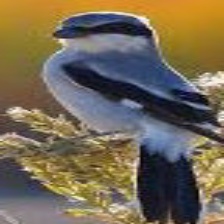
Species: LOGGERHEAD SHRIKE
Scientific name: LANIUS LUDOVICIANUS